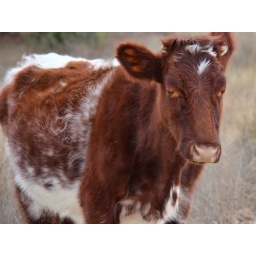
what's red and white and moos all over